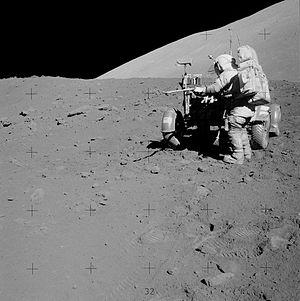
Apollo 17 près du cratère Van Serg (station 9)